Album-equivalent unit

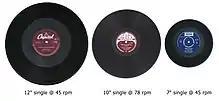
Prior to digital era, the IFPI counted three physical singles ("pictured") as an equivalent of one album.

The term "album-equivalent unit" had been used by the International Federation of the Phonographic Industry (IFPI) long before the streaming era began. Between 1994 and 2005, the IFPI counted three physical singles as an equivalent of one album unit in their annual "Recording Industry in Numbers" (RIN) report. The term was reintroduced by the IFPI in 2013 to measure their Global Recording Artist of the Year. By this point, the album-equivalent units had already included music downloads and streams. An alternative term of album equivalent unit is "sales plus streaming" (SPS) unit, which was introduced by "Hits" magazine.